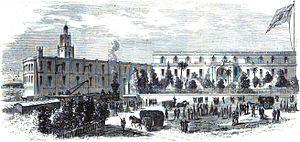
La Révolution de la République Argentine. — Occupation du palais du gouvernement par les troupes, à Buenos-Aires.
9 octobre : réalisation de l’Union générale des postes, collaboration des Postes du monde, lors d'une Conférence internationale à Berne.
Tout au long d’une grande partie du XIXᵉ siècle, l’Argentine fut le théâtre d’une série de guerres civiles, à l’issue desquelles fut finalement établie la forme de gouvernement qui régit ce pays encore aujourd’hui.
La révolution de 1874 fut, dans l’histoire de la République argentine, l’une des dernières tentatives du Parti libéral, continuateur idéologique et politique du Parti unitaire, de se hisser au gouvernement national. Le motif allégué par les révolutionnaires était les pratiques frauduleuses lors des élections des députés nationaux ; de nombreux historiens cependant ont estimé qu’il ne s’agissait là qu’un d’un prétexte en vue de tenter un coup de force. La défaite des troupes des généraux Bartolomé Mitre et José Miguel Arredondo scella le sort du Parti libéral, qui ne parviendra plus jamais à reprendre le pouvoir face à l’hégémonie — qui s’étendra sur plus de 40 ans — du Parti autonomiste national.